Roy Beerens

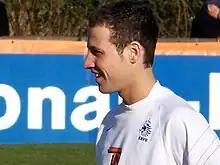
Beerens training with the Netherlands under-21 team in 2008

In 2007, Beerens was called up by Netherlands U21 coach Foppe de Haan to be part of his squad for the 2007 UEFA European Under-21 Football Championship held in the Netherlands. Beerens participated in their second first round group match against Portugal (2–1 win) to secure a semi final spot and to qualify for the 2008 Summer Olympics. In the semi-finals against England (1–1, 13–12 after 32 penalty kicks) Beerens came on as a substitute and scored both penalties he had to take in the series. The Dutch went on to retain their 2006 title by beating Serbia 4–1 in the final.